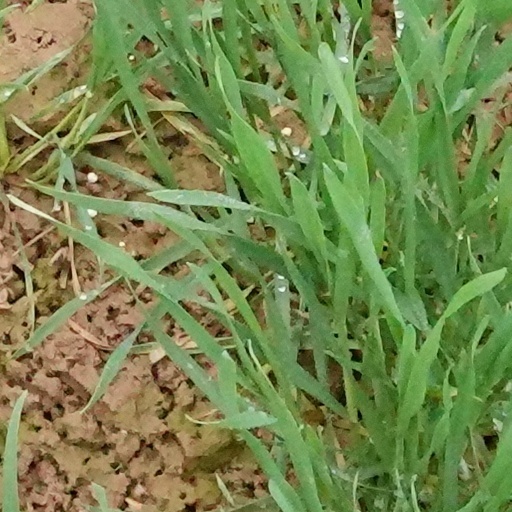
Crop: wheat